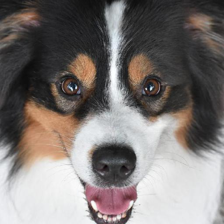
Label: animals